Boeing 737 Classic

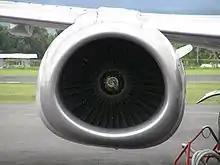
A zoomed-in view of the front of an engine nacelle: The fan blades of the engine are in the middle of the image. They are surrounded by the engine nacelle, which is seemingly circular on the top half, and flattened on the bottom half.

Boeing selected the CFM56-3 exclusively to power the 737-300 variant. The 737 wings were closer to the ground than previous applications for the CFM56, necessitating several modifications to the engine. The fan diameter was reduced, which reduced the bypass ratio, and the engine accessory gearbox was moved from the bottom of the engine (the 6 o'clock position) to the 9 o'clock position, giving the engine nacelle its distinctive flat-bottomed shape, which is often nicknamed the "hamster pouch". The overall thrust was also reduced, from , mostly due to the reduction in bypass ratio.